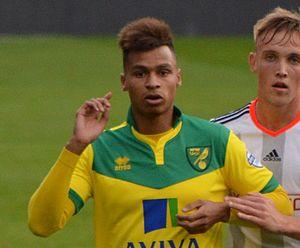
Joshua Murphy, né le 24 février 1995 à Wembley, est un footballeur anglais qui évolue au poste de milieu de terrain à Cardiff City. Il est le frère jumeau de Jacob Murphy.